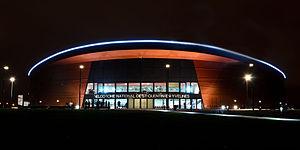
Vélodrome de Saint-Quentin-en-Yvelines de nuit
Le vélodrome de Saint-Quentin-en-Yvelines, également nommé Vélodrome national, est un vélodrome situé à Montigny-le-Bretonneux dans les Yvelines. Il a ouvert ses portes au public le 13 janvier 2014. La Fédération française de cyclisme y a son siège et l'équipe de France son centre d'entrainement. Le vélodrome est l'équipement principal de ce nouveau complexe, qui comporte une seconde arène adaptée aux épreuves de BMX. Ces installations aux normes olympiques accueillent des compétitions nationales et internationales.
Montigny-le-Bretonneux est une commune française située dans le département des Yvelines, en région Île-de-France. Comme les habitants de Montigny-lès-Cormeilles dans le Val-d'Oise, ses habitants se nomment les Ignymontains et Ignymontaines.